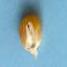
Maize quality: Good